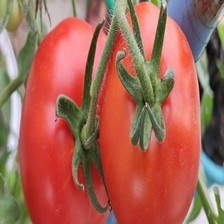
Label: tomato